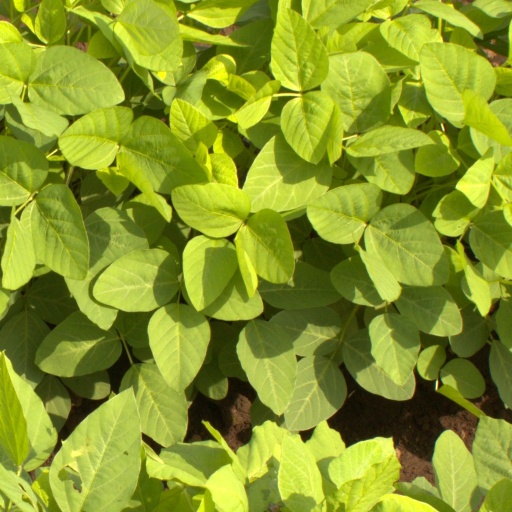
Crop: soybean